Albert H. Whitfield

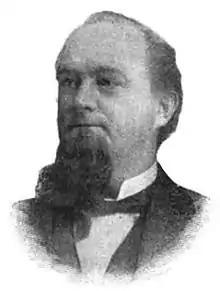
Albert H. Whitfield

Albert Hall Whitfield (1849–1918) was a justice of the Supreme Court of Mississippi from 1894 to 1910.